Gilmoreosaurus

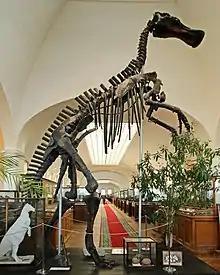
Heavily reconstructed skeleton meant to represent ""Mandschurosaurus amurensis"", to which the type species of the genus "Gilmoreosaurus" was initially assigned

In the early twentieth century, the American Museum of Natural History (AMNH) conducted a series of palaeontological expeditions to the deserts of Asia. One geologic formation where work was conducted during these expeditions was the Iren Dabasu Formation in Inner Mongolia, China. The fieldwork here was done by a field team led by Walter Granger. Nobody among them were specialists in dinosaurs; instead the AMNH had sent mostly geologists and mammal palaeontologists. Many dinosaur remains were discovered, but their nature would remain unknown to the discovers until experts back in America examined the material. The initial excavations of dinosaur fossils at Iren Dabasu took place on three days in April and May 1922. They conducted more extensive digs a year later from April 23 to June 1, 1923. Several new genera and species were discovered from the formation; among them were two new types of hadrosaur. It was these two that would later prove to be the most significant of the finds. They were among the first remains of the group from the continent, preceded only by "Mandschurosaurus amurensis", "Tanius sinensis", some remains from Turkestan and "Saurolophus krischtofovici", with the validity of the latter species already doubted. The material that would eventually come to be known as "Gilmoreosaurus" was discovered by George Olsen (a member of Granger's team) in two different quarries (145 and 149, about apart), around northeast of the town of Erenhot and not far from the border with Mongolia. Several individuals were represented and between them most of the skeleton found, but the material was disarticulated and so what pieces belonged to each individual is not possible to determine for certain.